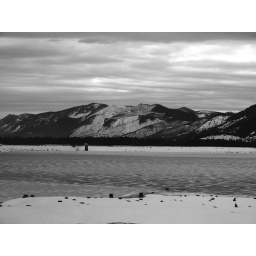
Some frozen lake in the mountains of Washington